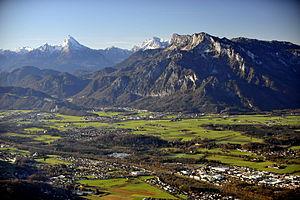
Anif est une commune autrichienne du district de Salzbourg-Umgebung dans l'État de Salzbourg.